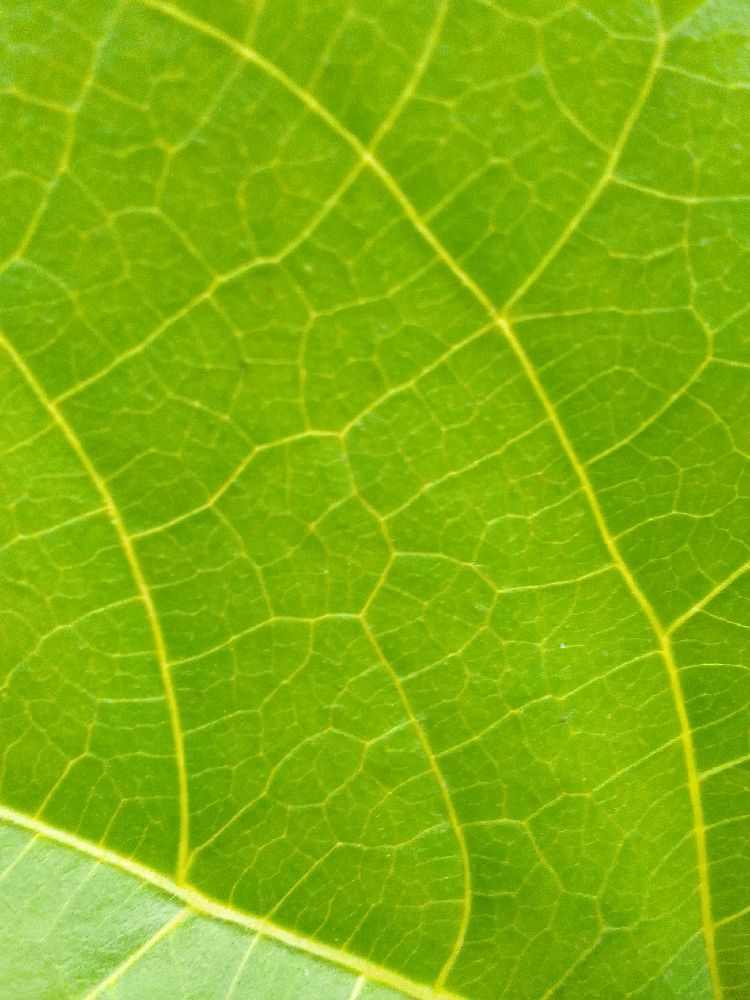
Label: healthy